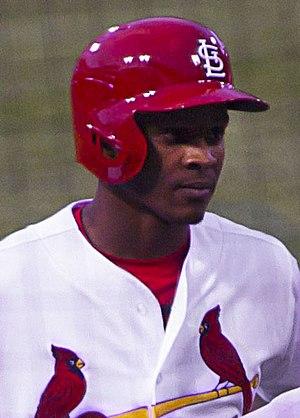
Magneuris Sierra est un voltigeur des Marlins de Miami de la Ligue majeure de baseball.